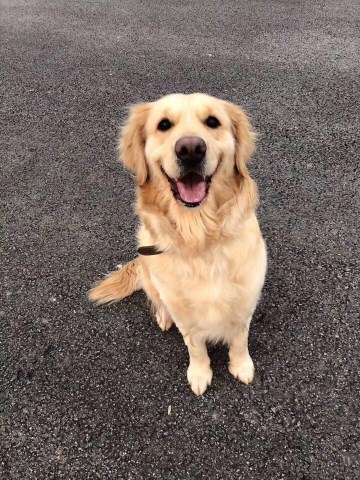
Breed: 5355-n000126-golden_retriever